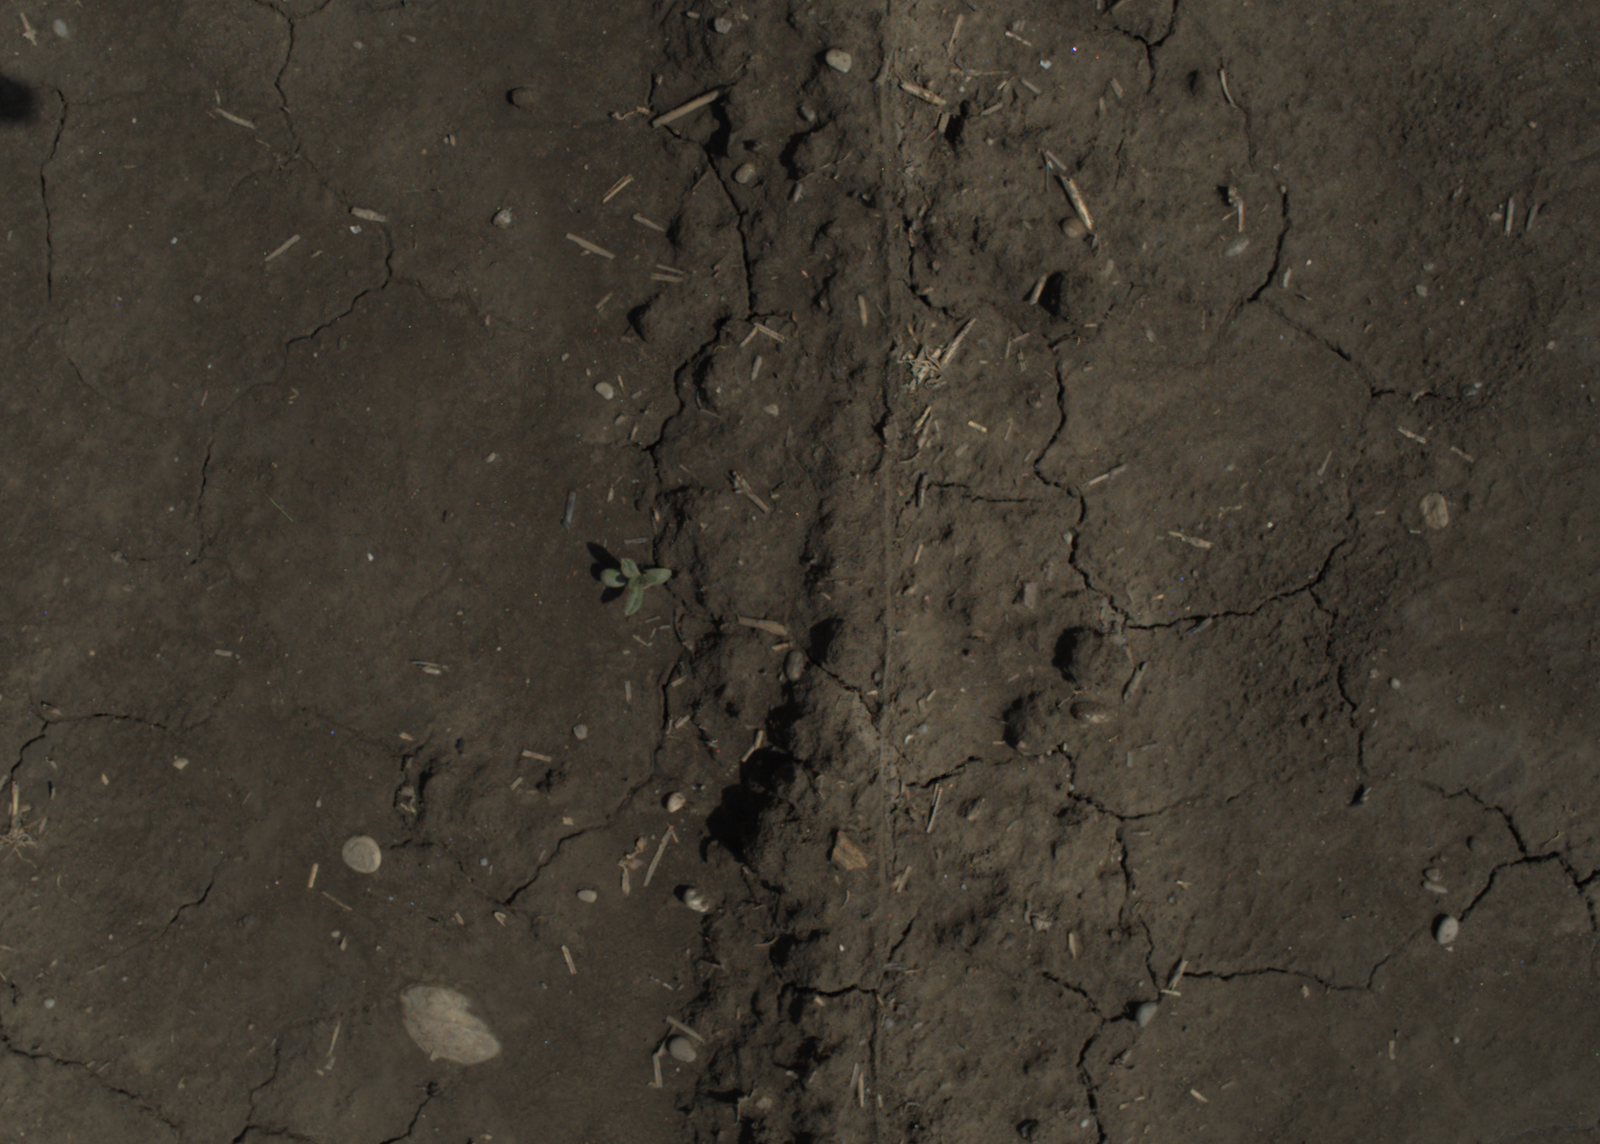
Capture date: 29.06.2021 11:26:08
Weather: sunny
Wind: strong
Seeding date: 08.06.2021
Plant canopy height (mm): 962